List of songs recorded by JoJo

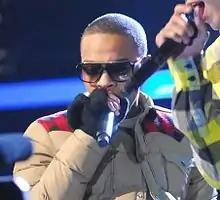
Bow Wow appears as a featured vocalist on the remix version of "Baby It's You" which can only be found on the single release.

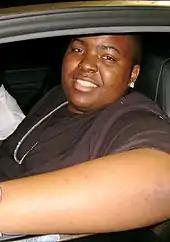
JoJo released a cover response version of Sean Kingston's song "Beautiful Girls" titled "Beautiful Girls Reply" Kingston's version is about a boy who is suicidal over the failure of his relationship with a "beautiful girl", JoJo speaks from a girl's perspective.

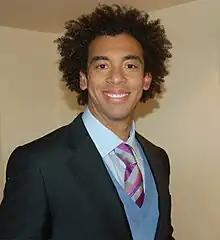
Harvey Mason, Jr. co-wrote several songs for JoJo including "Baby It's You" & "Never Say Goodbye".

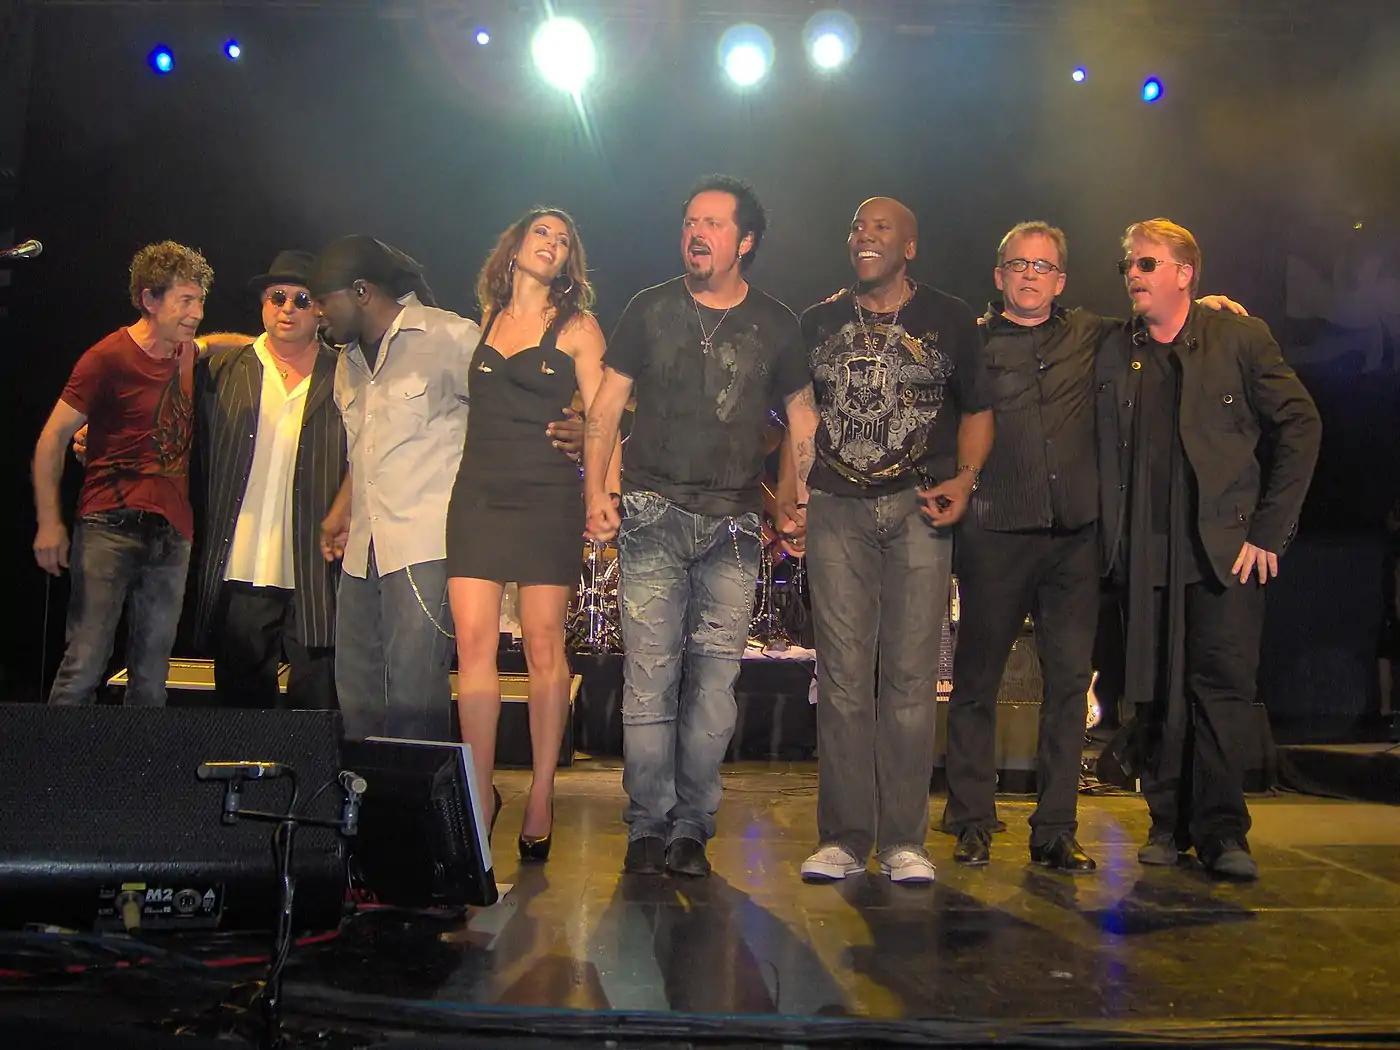
"Anything" contains a sample of Toto's 1982 song "Africa written by lead singer Jeff Porcaro & David Paich. Due to the heavy interpolation of the song, Parcaro & Paich received co-writing credits.

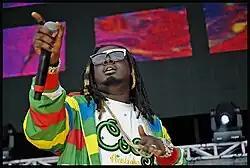
JoJo released a cover version of T-Pain's song "Can't Believe It" where she re-wrote the song verses but kept the chorus.

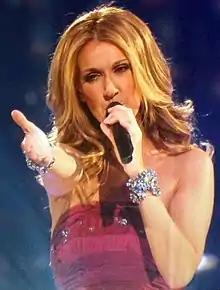
Celine Dion was featured as a guest vocalist on the charity single "Come Together Now" alongside JoJo.

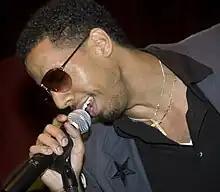
American R&B record producer, Ryan Leslie co-wrote the R&B influenced mid-tempo song "Like That".

During the recording process for JoJo's third studio album, with working titles like "Jumping Trains" and "All I Want Is Everything", as well as sophomore efforts, dozens of tracks had leaked onto the net including short snippets and full-length songs. As of October 2024, over 150 tracks have leaked onto the net, with several albums worth of material as well as numerous titles being registered on sites such as ASCAP and BMI. One of the leaked tracks titled "Can't Take That Away from Me" was included on JoJo's debut mixtape.